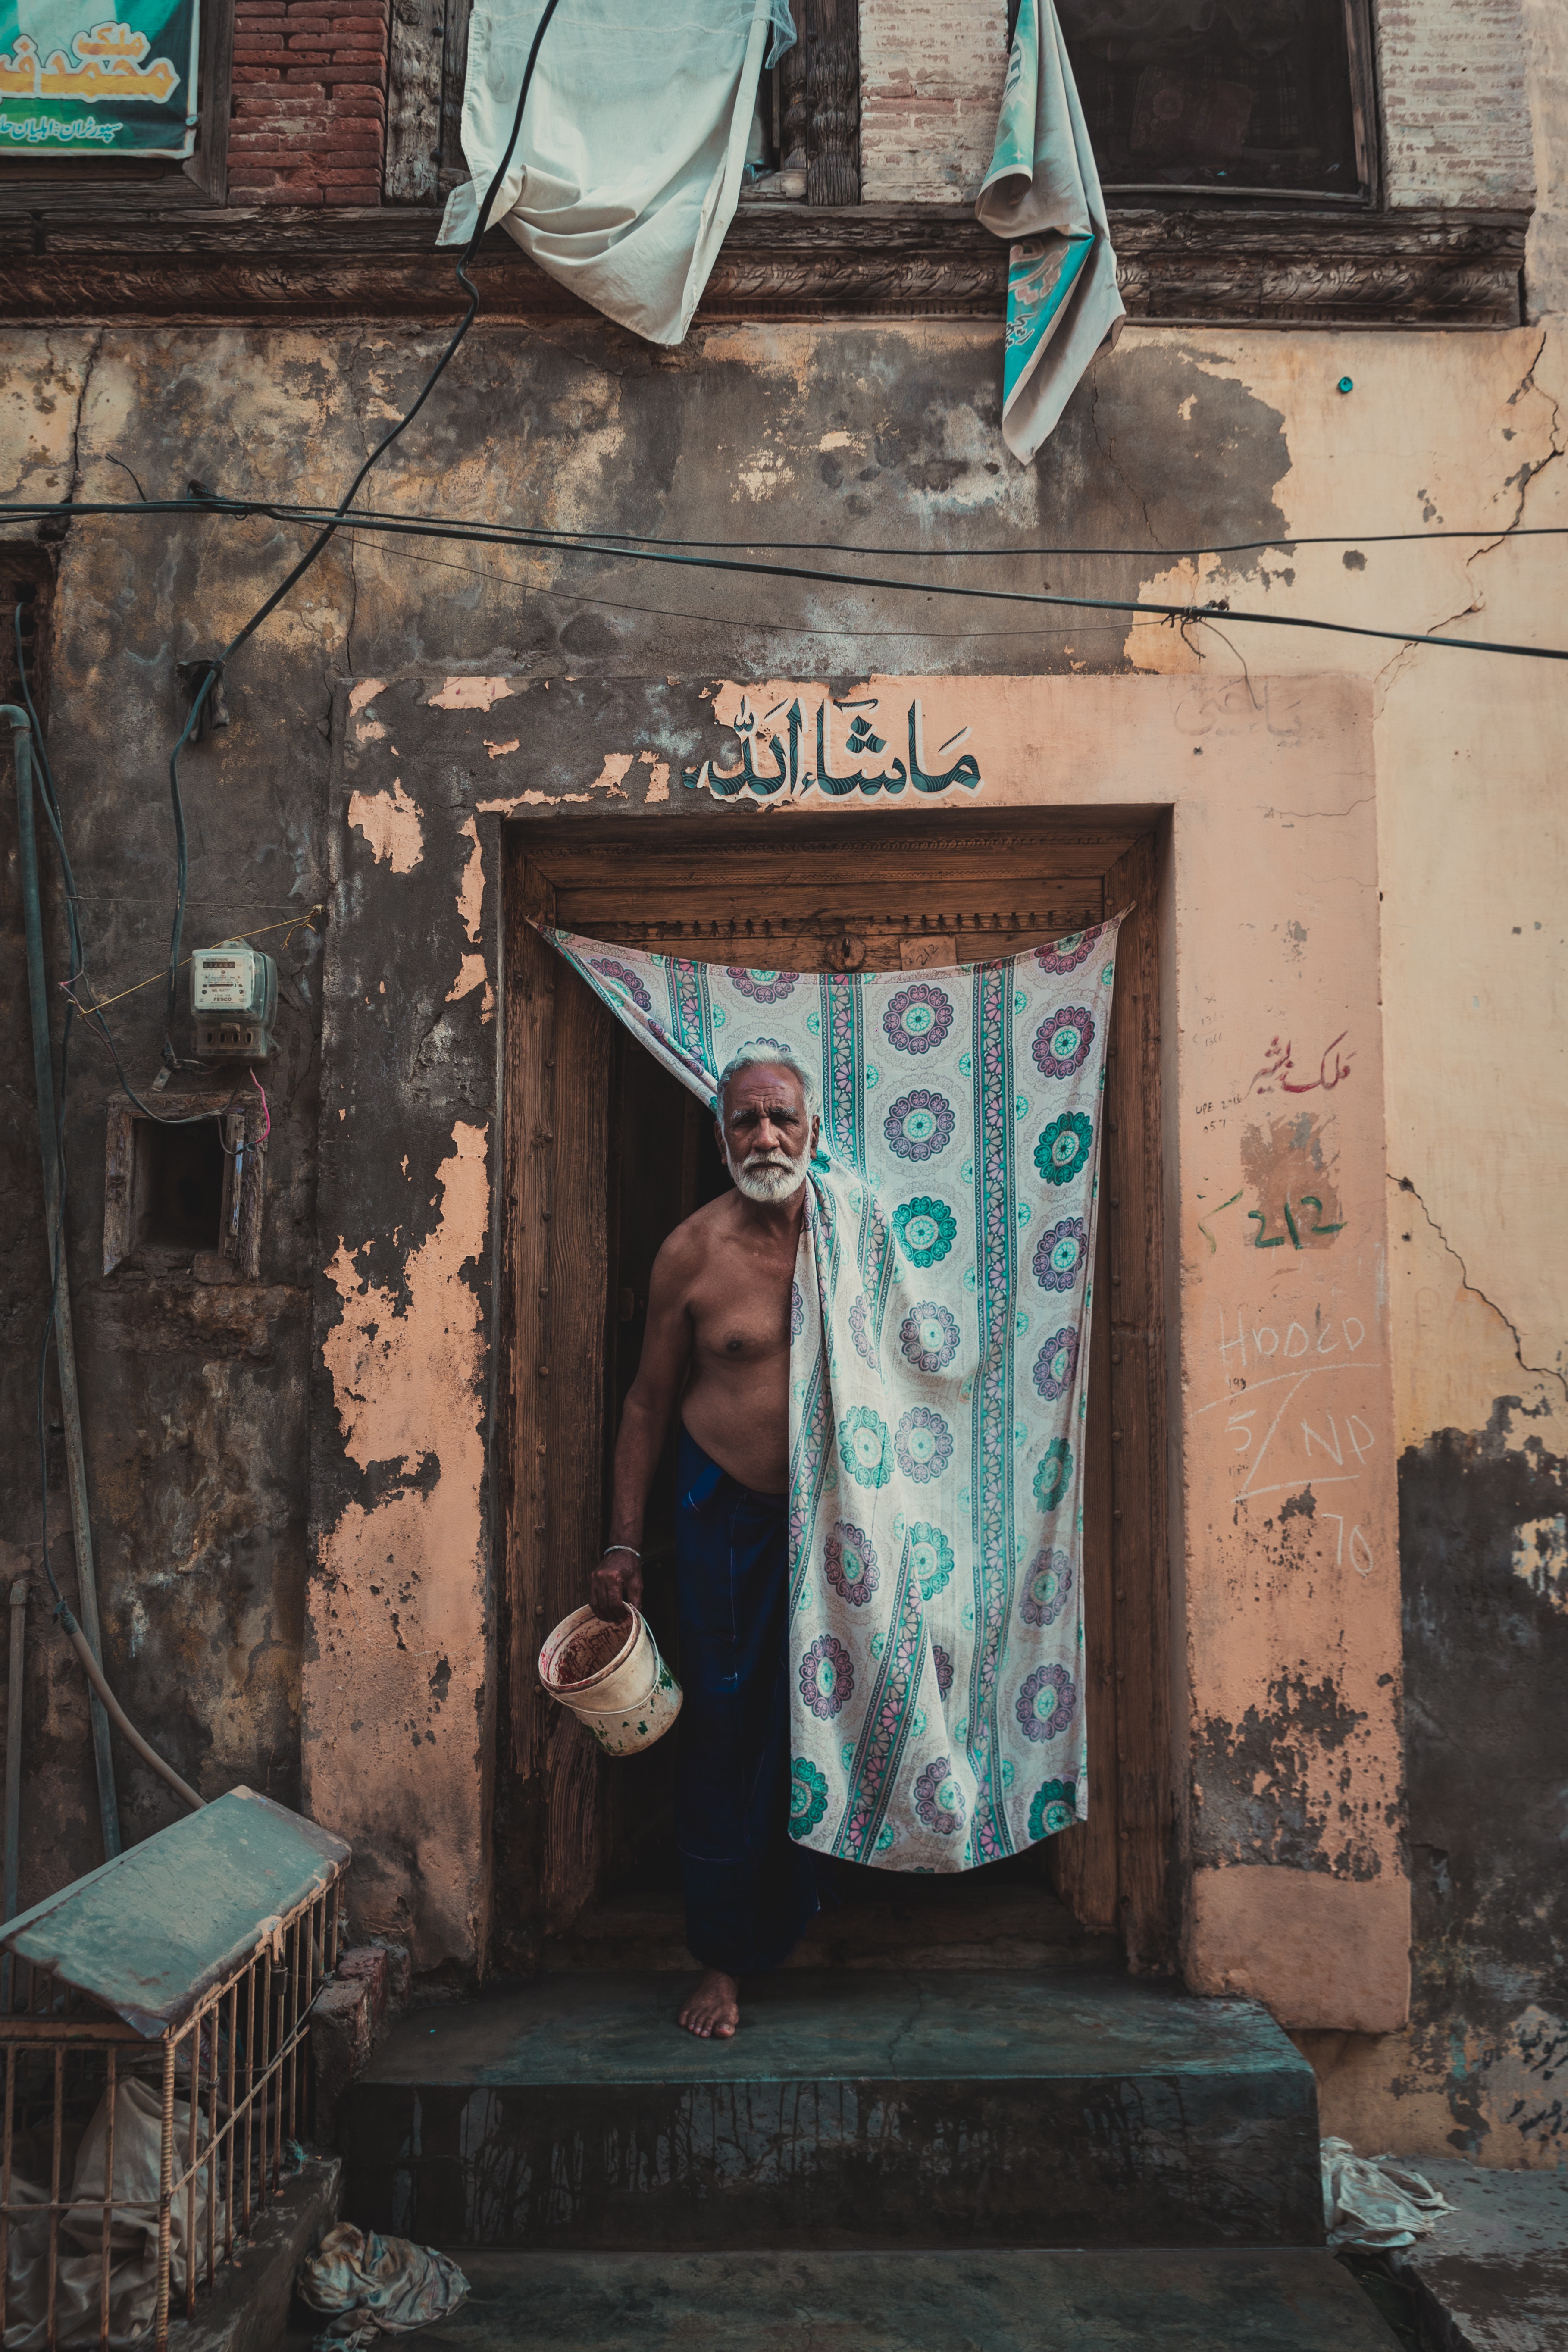
turquoise, door, wall, architecture, temple, photography, street, house, building